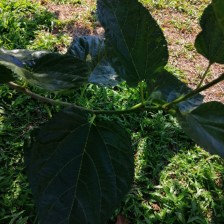
Variety: BlackOodTurkey